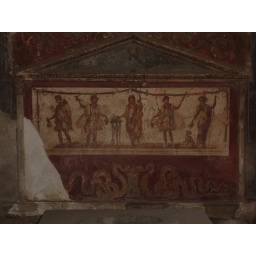
wall painting from a home in pompei